Thomas Hughes

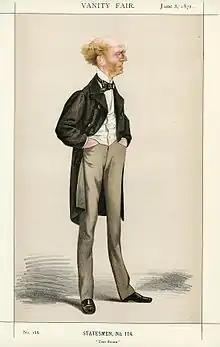
Caricature by Adriano Cecioni published in "Vanity Fair" in 1872.

Hughes was elected to Parliament as a Liberal for Lambeth (1865–68), and for Frome (1868–74). He stood as candidate in 1874 for Marylebone in 1874, but dropped out just before the election, despite support from Octavia Hill. The context for the end of his political career was the unpopularity with Hughes's Frome constituents of his support for the Elementary Education Act 1870.